1950 World Series

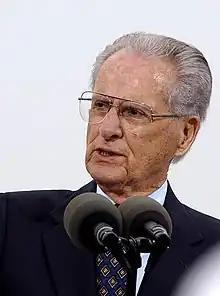
Jerry Coleman, after delivering the go-ahead run in Game 1, delivered again with an RBI hit in the bottom half of the 9th inning of Game 3.

Phils lefty Ken Heintzelman started the third game against Yankee stalwart Eddie Lopat. The Yankees struck first in the third when Phil Rizzuto walked with two outs, stole second and scored on a single by Jerry Coleman, who was tagged out at second to end the inning. In the sixth, Del Ennis doubled with two outs and scored on Dick Sisler's single to tie the game. Next inning Granny Hamner hit a leadoff single, moved to second on a sacrifice bunt and scored on Mike Goliat's single to put the Phillies up 2–1. Heintzelman continued the Phils' great pitching into the eighth inning, when he lost control and walked the bases loaded after two outs. Konstanty relieved him and got Bobby Brown to ground to shortstop Granny Hamner, but Hamner misplayed the ball to allow the tying run to score. Russ Meyer came on for the Phillies in the last of the ninth. After retiring the first two batters, Meyer allowed consecutive singles to set the stage for Jerry Coleman, who drove in the winning run with a base hit to give the Yankees a 3–2 win.